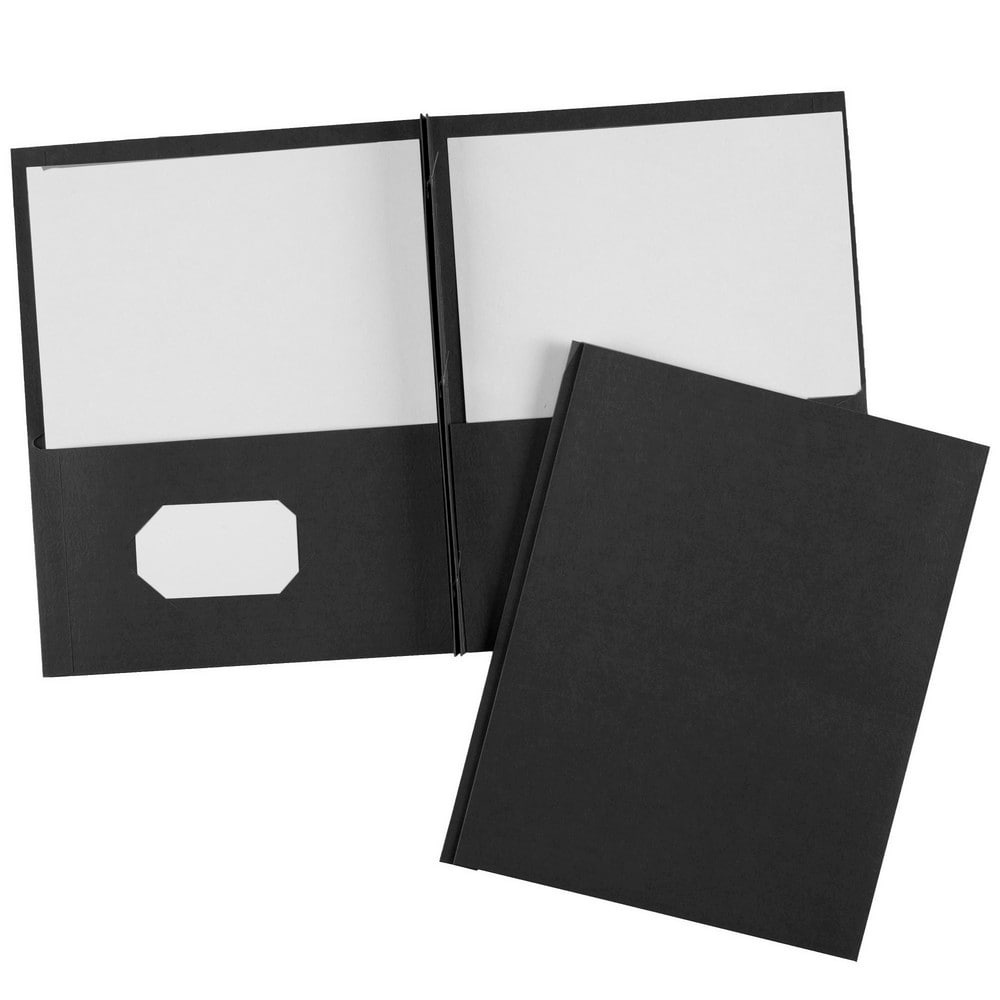
8-1/2" Long x 11" Wide Report Cover
Item #: 44432714 Brand: AVERY Model #: 47978 Product Specifications Color Black Product Type Report Cover Overall Width 11 in UNSPSC Code 44122011
Brand: Avery®
Category: Office Supplies > Filing & Organization > Folders & Report Covers > Report Covers